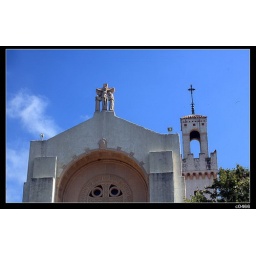
the church of  California was located beside of   California seacoast highway ,i like the style of Spanish  church and its decoration,garden...very beautiful